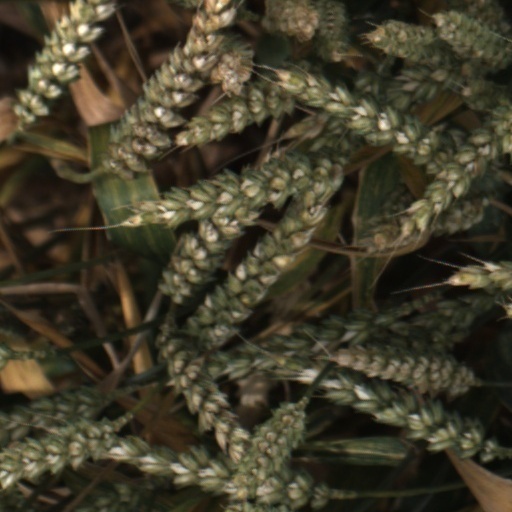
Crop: wheat